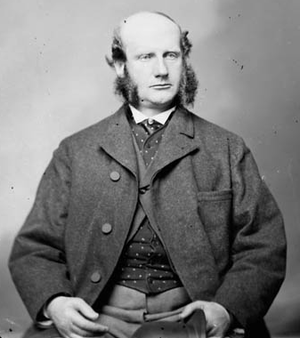
George Irvine fut un avocat, professeur et homme politique fédéral et provincial du Québec.
Mégantic est un ancien district électoral provincial du Québec.